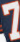
Number: 7